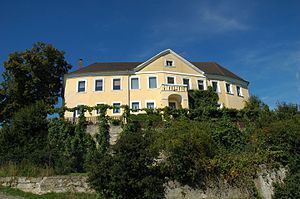
Marloffstein
Schloss Marloffstein
Marloffstein er en kommune i Landkreis Erlangen-Höchstadt i Regierungsbezirk Mittelfranken i den tyske delstat Bayern. Den er en del af Verwaltungsgemeinschaft Verwaltungsgemeinschaft Uttenreuth.